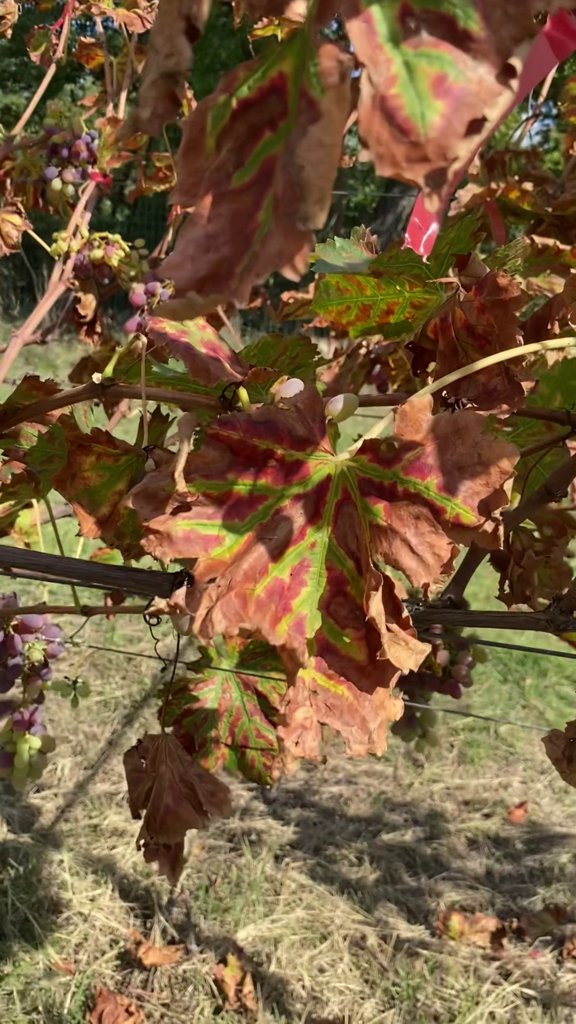
Berries visible: 113
Grape clusters: 4